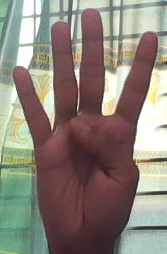
ASL sign: 4